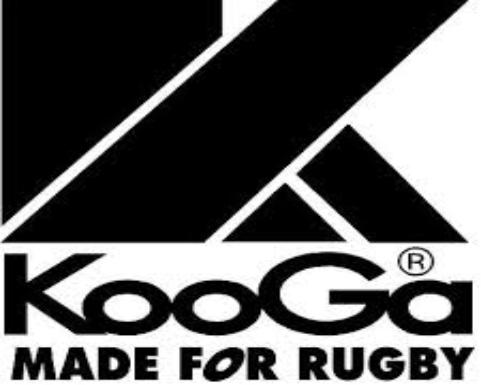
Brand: KooGa
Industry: Clothes